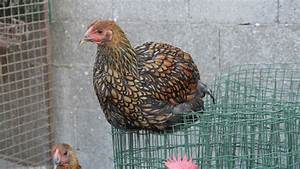
Label: gallina